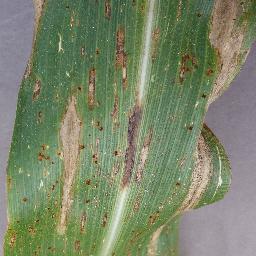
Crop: corn
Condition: (maize)_northern_blight